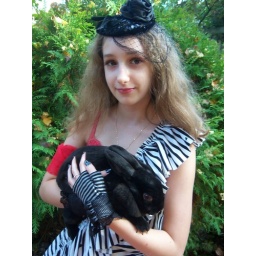
Emily as Um, from Umbridge in Alice's red court dress